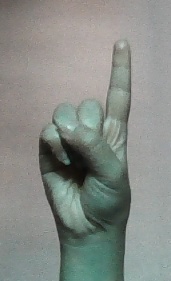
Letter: bb